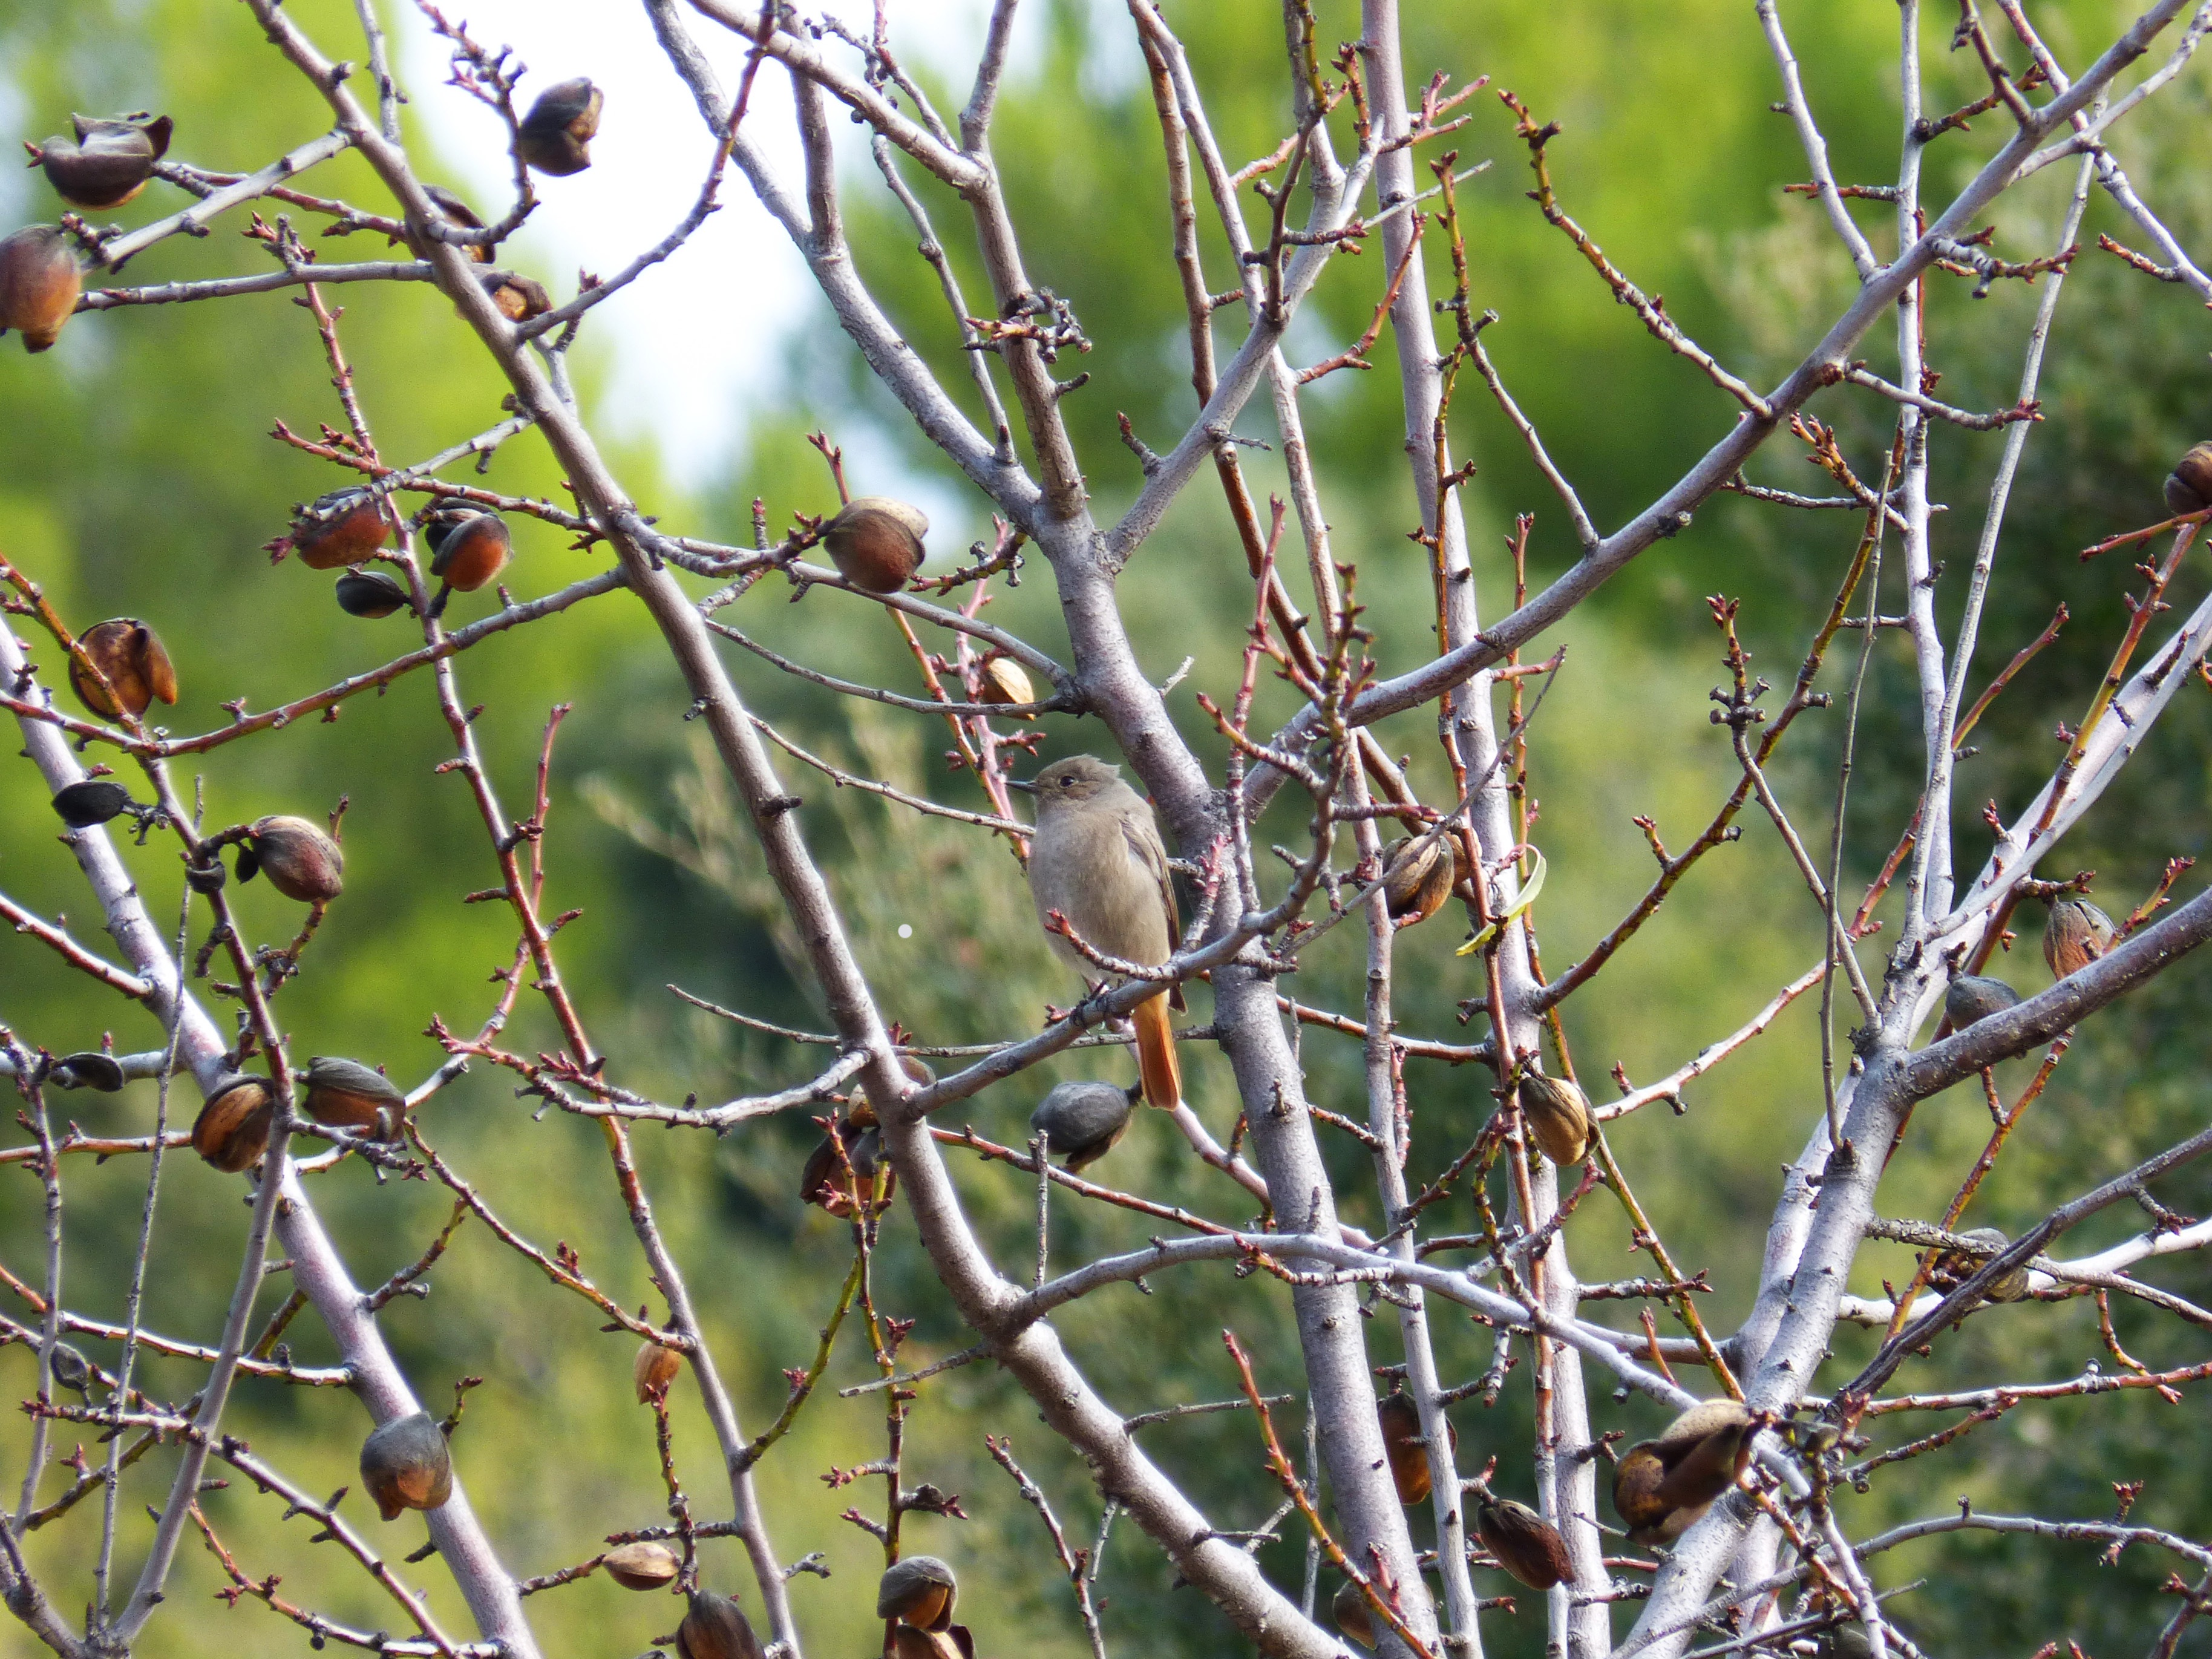
tree, branch, plant, leaf, flower, wildlife, autumn, botany, flora, robin, fauna, twig, shrub, flowering plant, almond tree, woody plant, land plant, thorns spines and prickles